Heraldry of McGill University

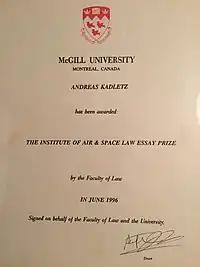
Award certificate from 1996 with McGill's coat of arms at the top

The McGill University heraldic achievement comprises a shield with a scroll beneath it. It is derived from an armorial device assumed during his lifetime by the university's founder, James McGill.